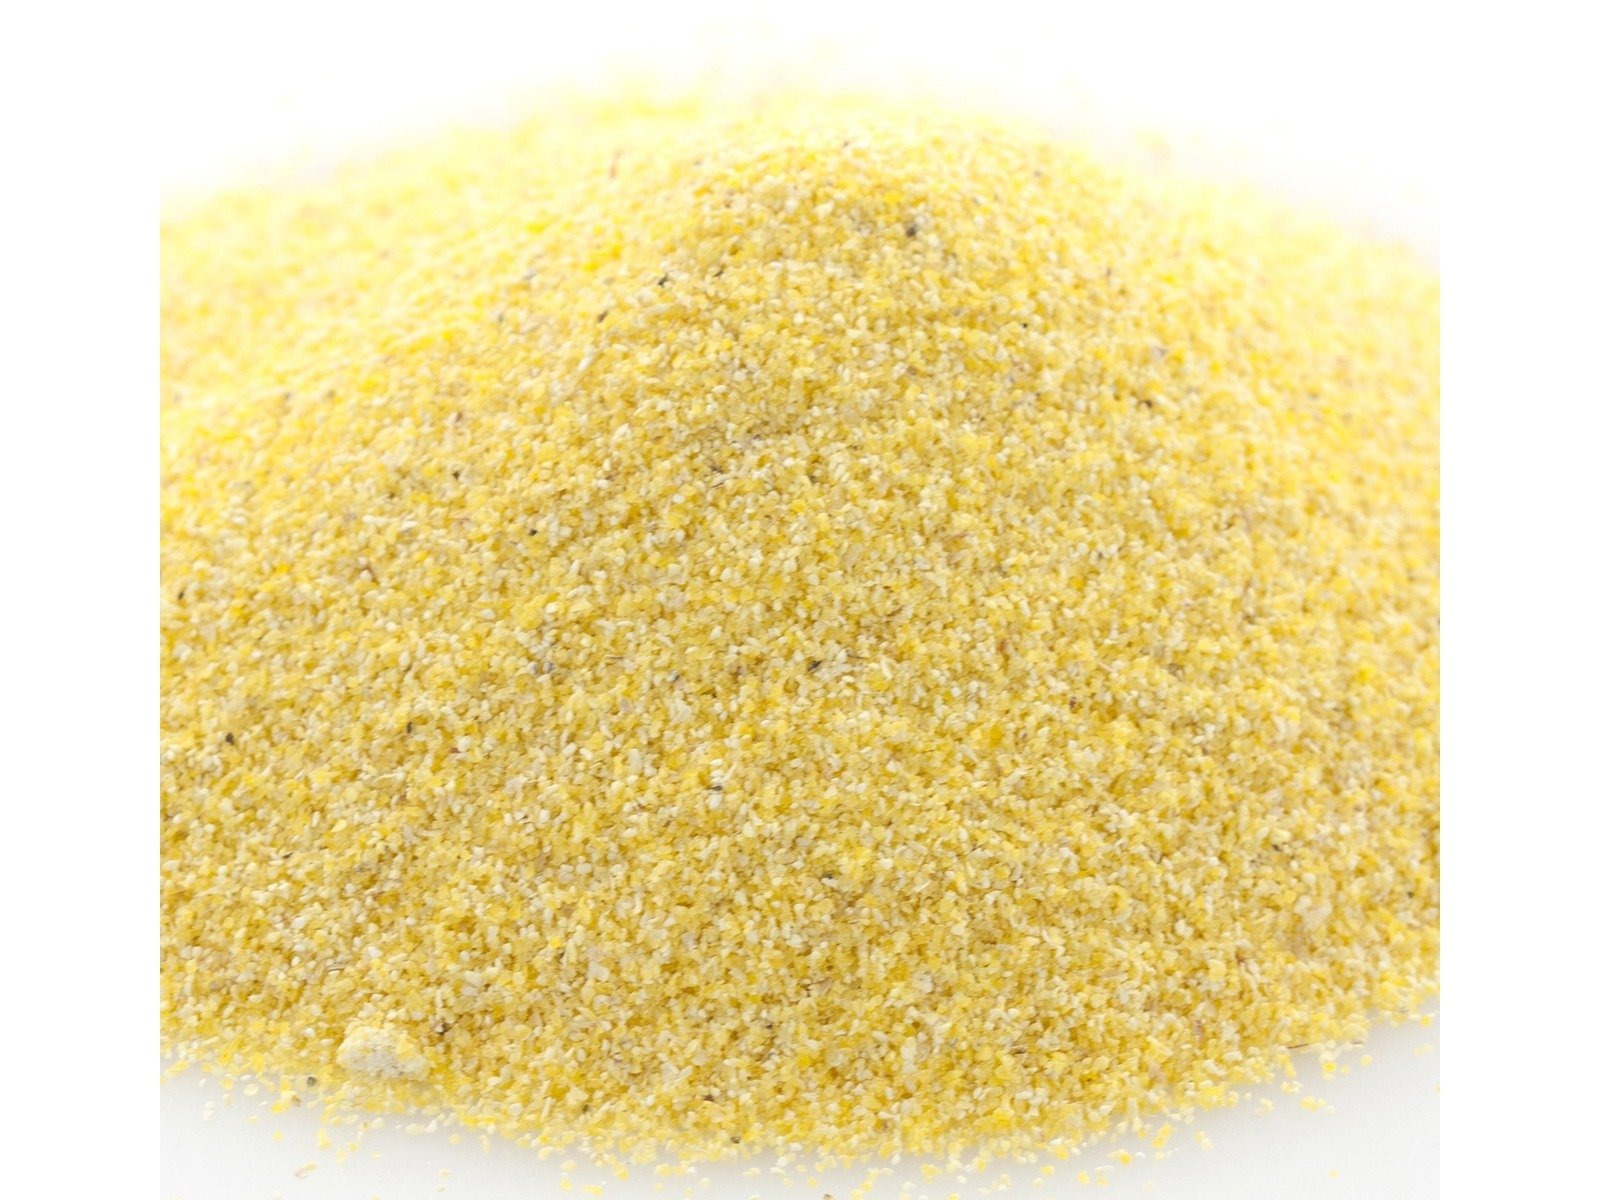
Item Name: Fine Yellow Cornmeal 50 lbs.
Bullet Point: Use cornmeal to make tasty corn bread or for coating meat.
Product Description: Fine Yellow Cornmeal is not whole grain and has no germ. Use cornmeal to make tasty corn bread or for coating meat.
Value: 1.0
Unit: Count

Price: 39.99